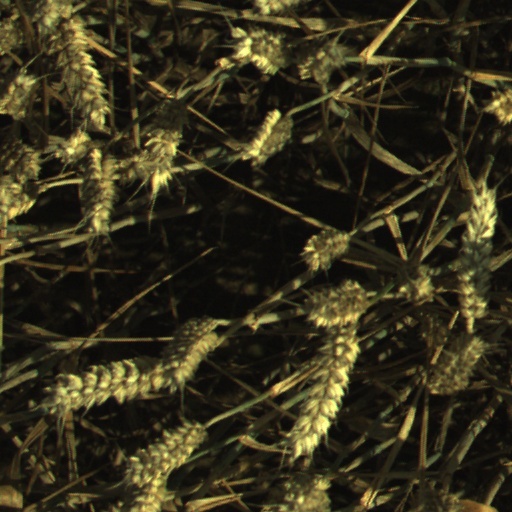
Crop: wheat